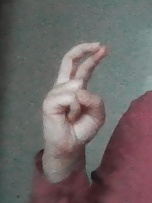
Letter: zay